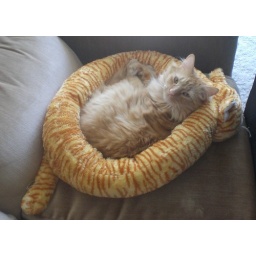
Sammy the Sam in his orange kitty